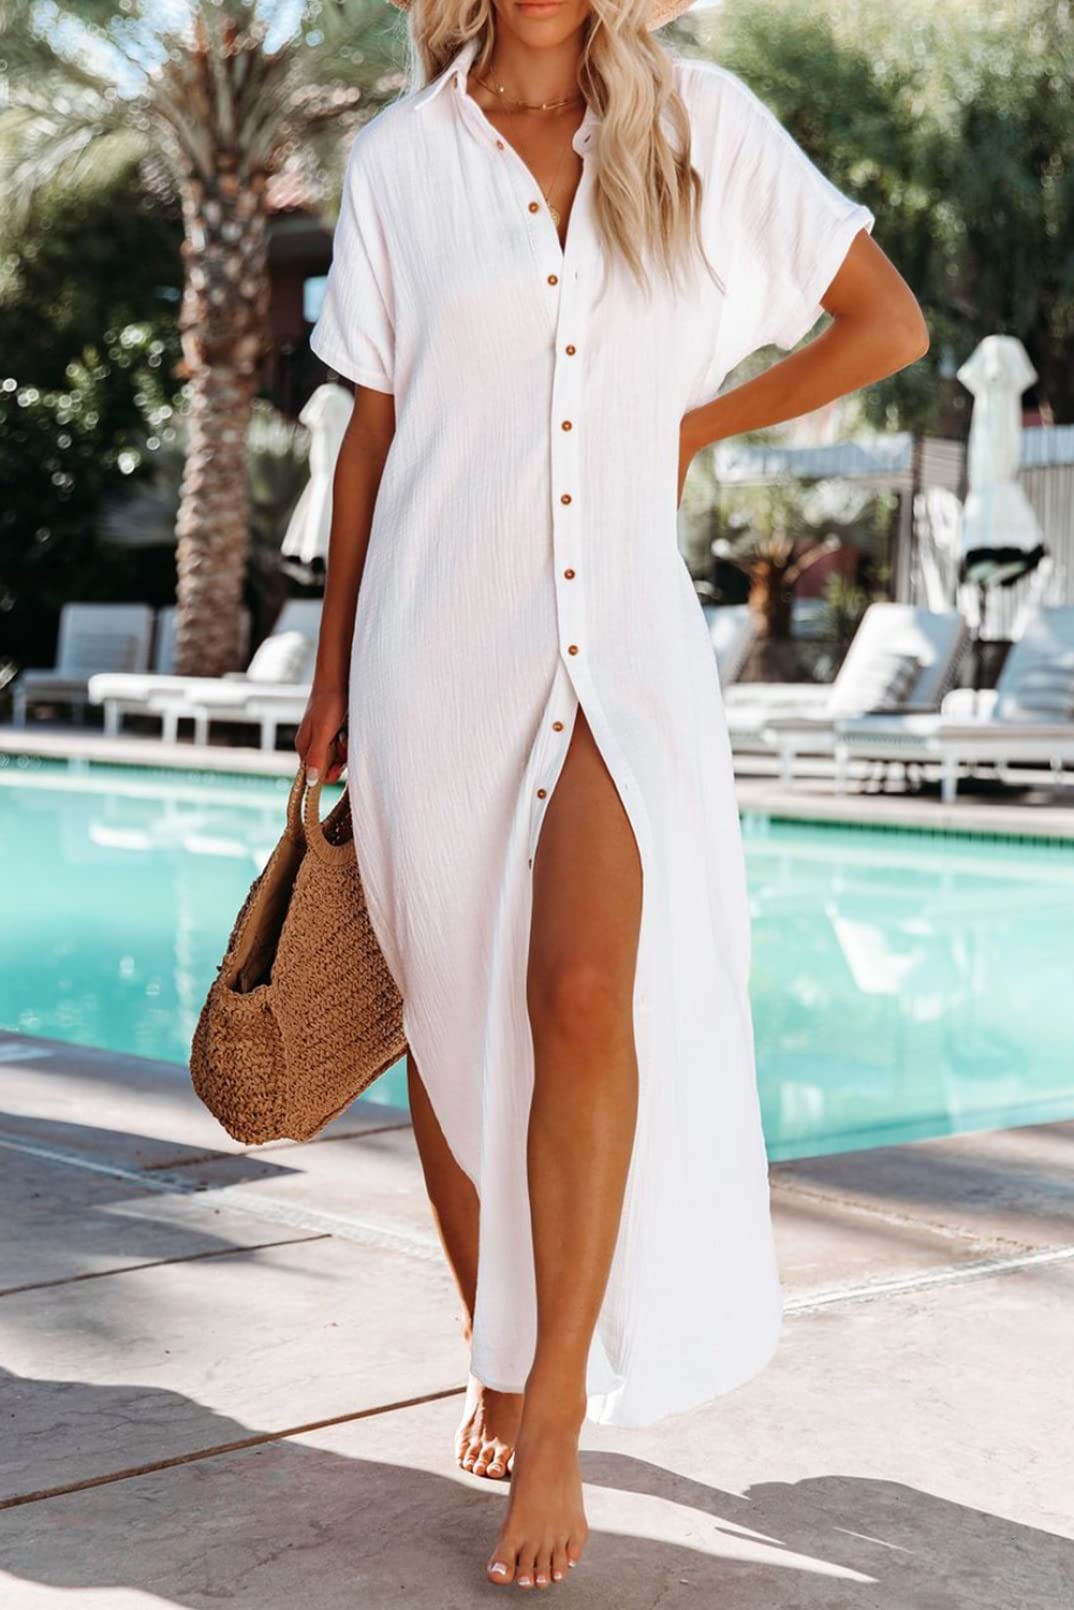
Button Swimsuit Coverups
Key Features: Premium Lightweight Fabric – Crafted from a soft, breathable, and quick-drying fabric, ensuring comfort in warm weather while keeping your skin protected from the sun. Chic Button-Down Design – The full-button closure offers flexibility to wear it open as a flowing coat or closed for a more structured look. Short Sleeves for Breathability – Designed with relaxed short sleeves to keep you cool and comfortable during hot summer days. Stylish Side Split Detail – Features elegant side splits that add a touch of flair while allowing easy movement, whether you're walking along the beach or running errands. Long Hem Silhouette – The maxi-length hem drapes beautifully, creating a flattering and graceful flow that complements all body types. Versatile Styling Options – Pair it with your bikini, monokin, or swimsuit for a stylish beach cover-up. Layer it over a tank top and shorts for a casual day out. Wear it as a lightweight cardigan over dresses or jumpsuits for a chic, effortless look. Size US Size Bust (in) Hip (in) Hem (in) Length (in) S 4 - 6 40.5 43.7 43.7 47.6 M 8 - 10 42.5 45.7 45.7 48 L 12 - 14 44.9 48 48 48.5 XL 16 - 18 48 51.2 51.2 49 2XL 20 - 22 52 55.1 54.3 49.5 Fabric: Polyester Care instructions: Machine Washable
Brand: HSGMshop
Category: Apparel & Accessories > Clothing > Swimwear > Cover Ups